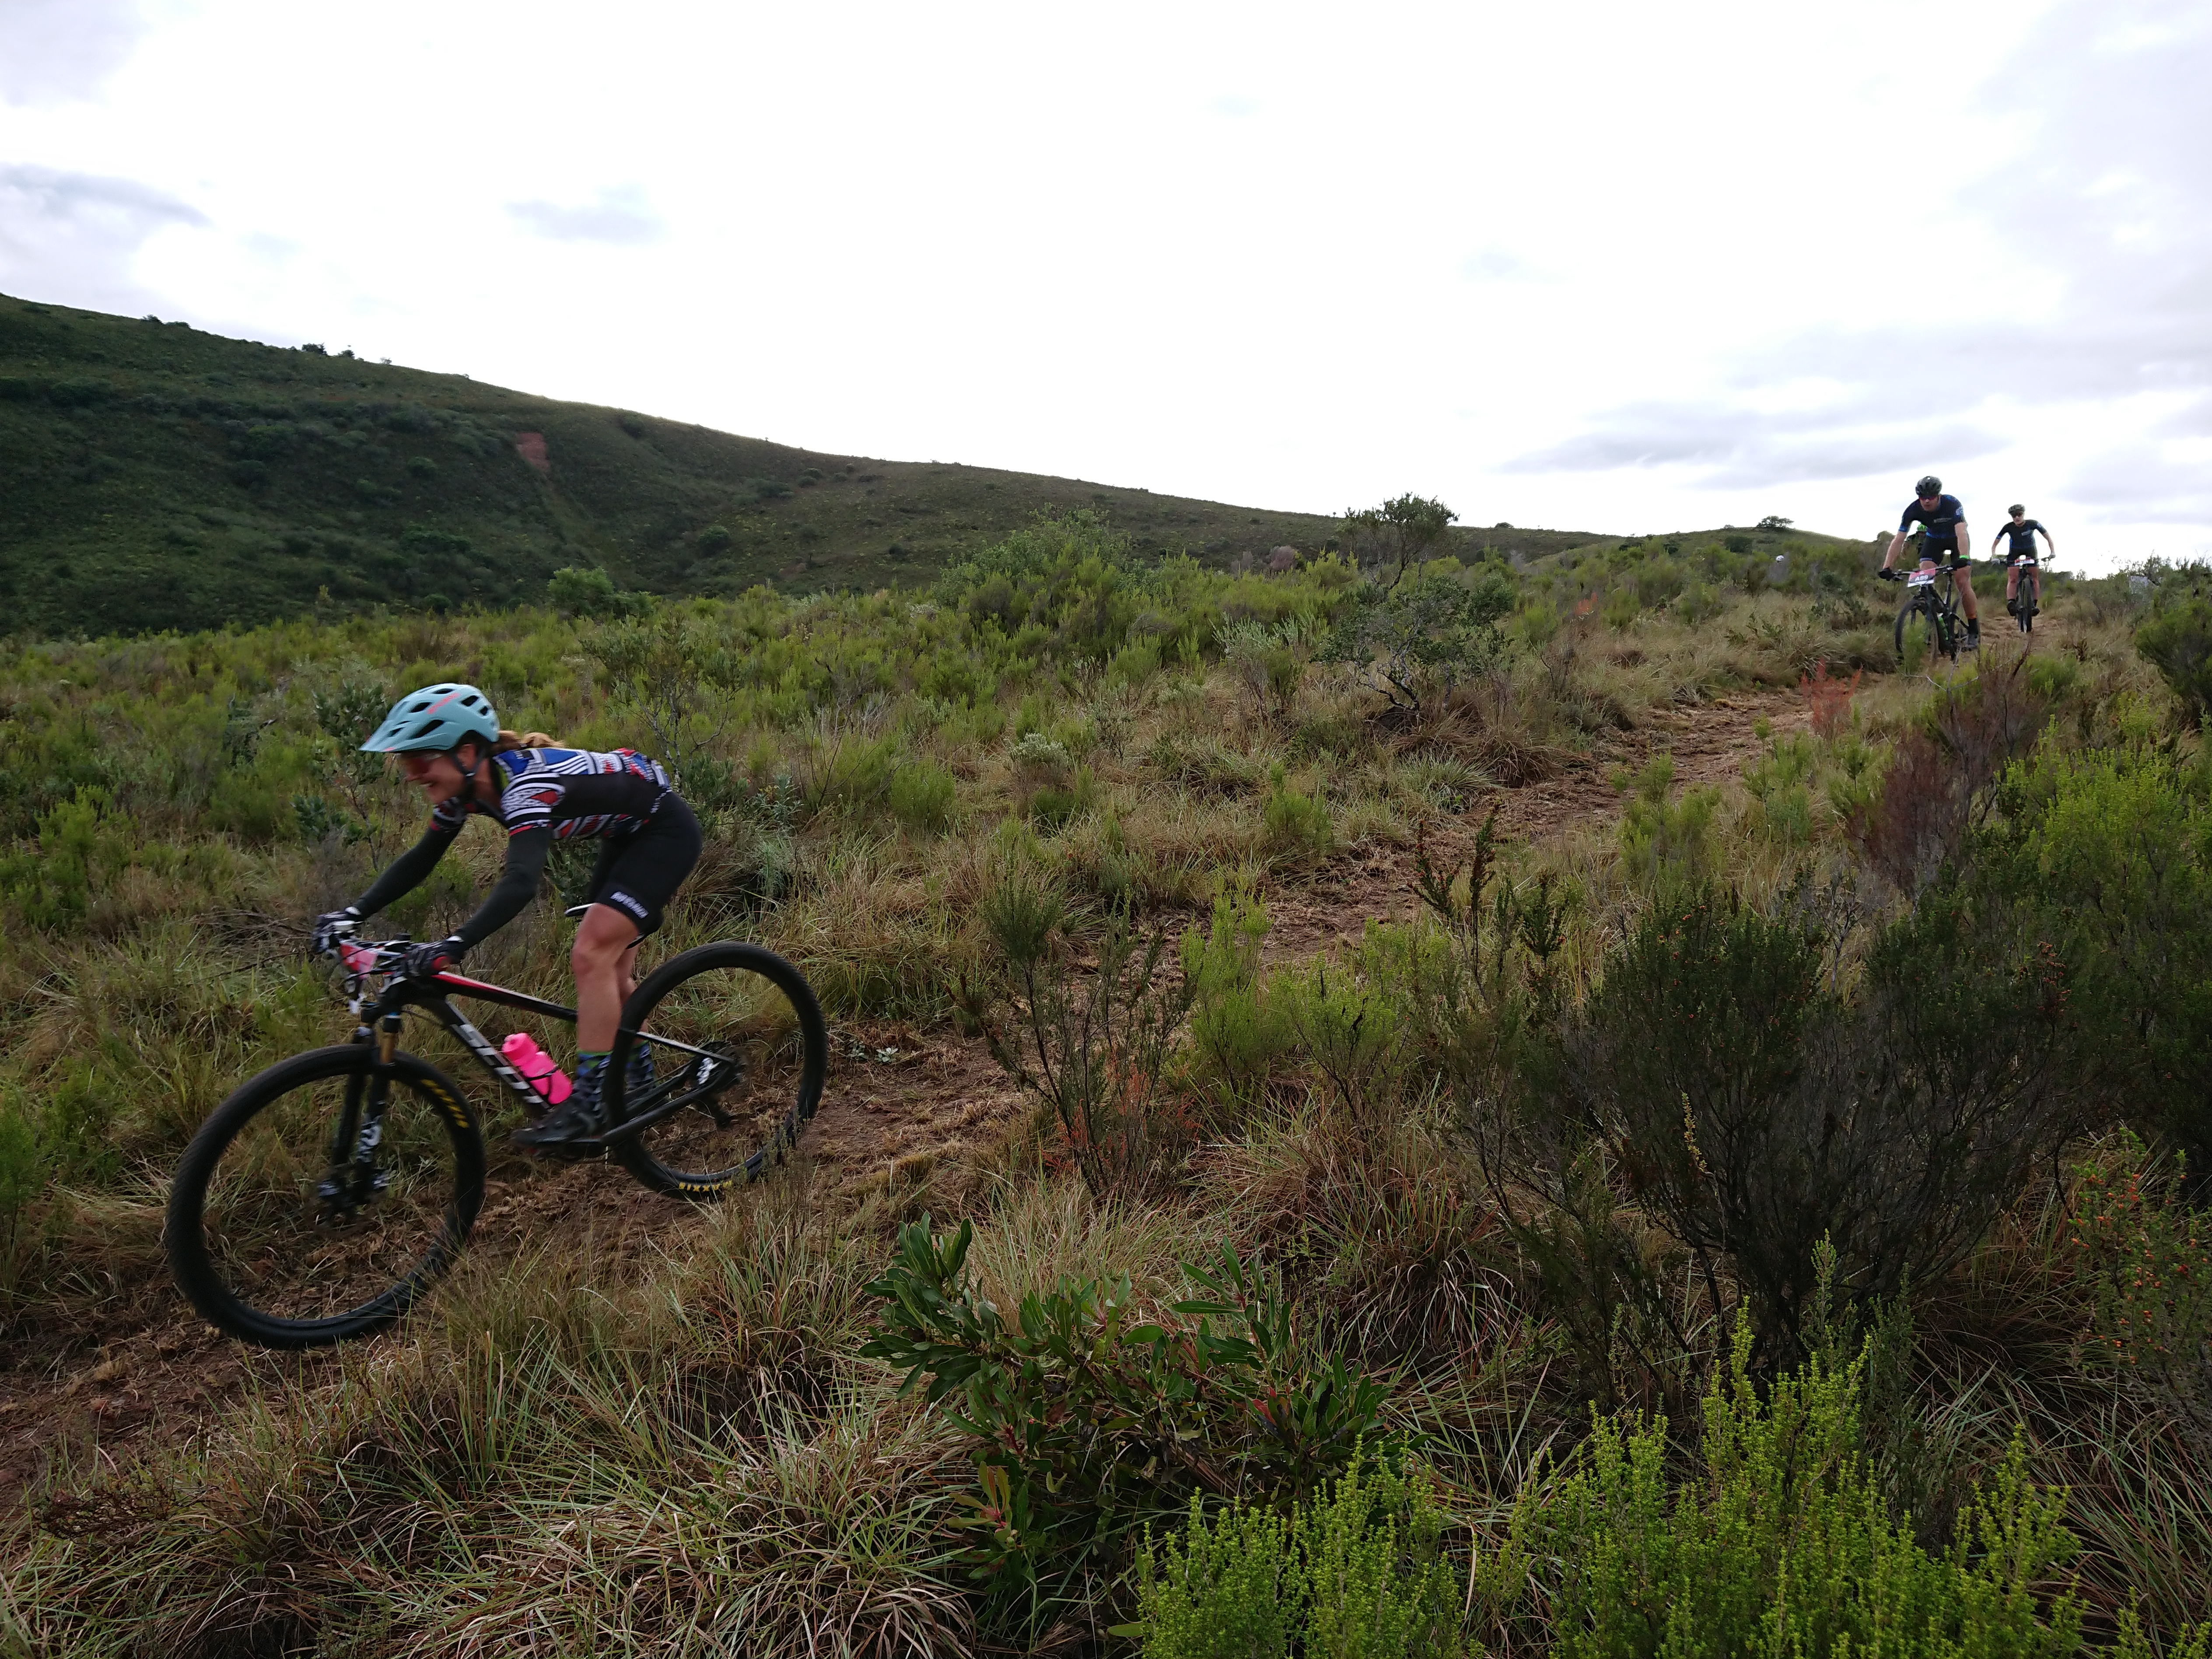
nature, cycle sport, land vehicle, mountain biking, mountain bike, bicycle, mountainous landforms, cycling, mountain bike racing, path, mountain, hill, soil, ridge, cross country cycling, trail, sports equipment, vehicle, freeride, downhill mountain biking, terrain, shrubland, enduro, mountain pass, mountain range, plant community, highland, adventure, landscape, ecoregion, road bicycle, grass, sky, extreme sport, adventure racing, fell, tree, hybrid bicycle, racing bicycle, bicycle racing, race, rock, bicycle motocross, cyclo cross bicycle